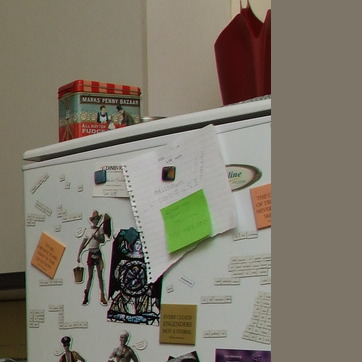
Material: paper